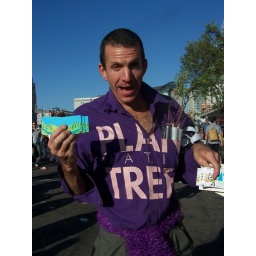
has trees planted in his shirt pocket